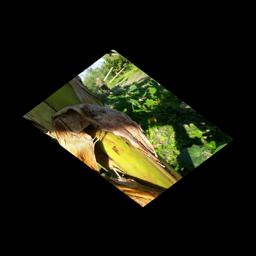
Label: PSEUDOSTEM WEEVIL